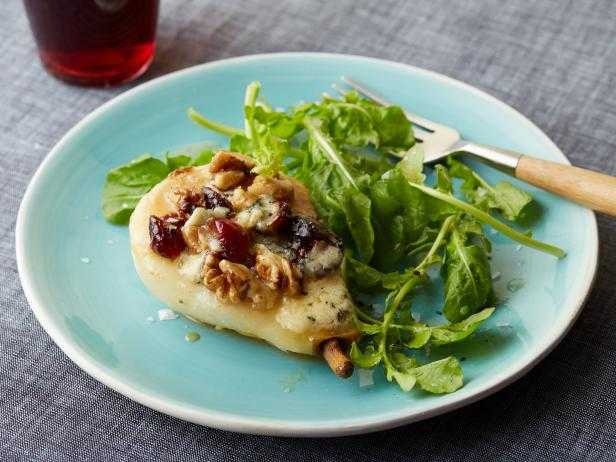
Label: Pear